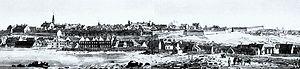
La bataille de Québec a lieu le 31 décembre 1775 entre les forces de l'armée continentale américaine et celles des britanniques défendant la ville de Québec, dans les premiers stades de la guerre d'indépendance américaine. La bataille aboutit à la première défaite majeure de la guerre pour les Américains, qui subissent de lourdes pertes. Le général Richard Montgomery est décédé, Benedict Arnold est blessé et Daniel Morgan ainsi que 400 de ses hommes sont faits prisonniers. La garnison de la ville, formée à la fois de troupes régulières et de milices, est commandée par le gouverneur de la province de Québec, le général Guy Carleton. Les forces britanniques connaissent peu de pertes durant la bataille.